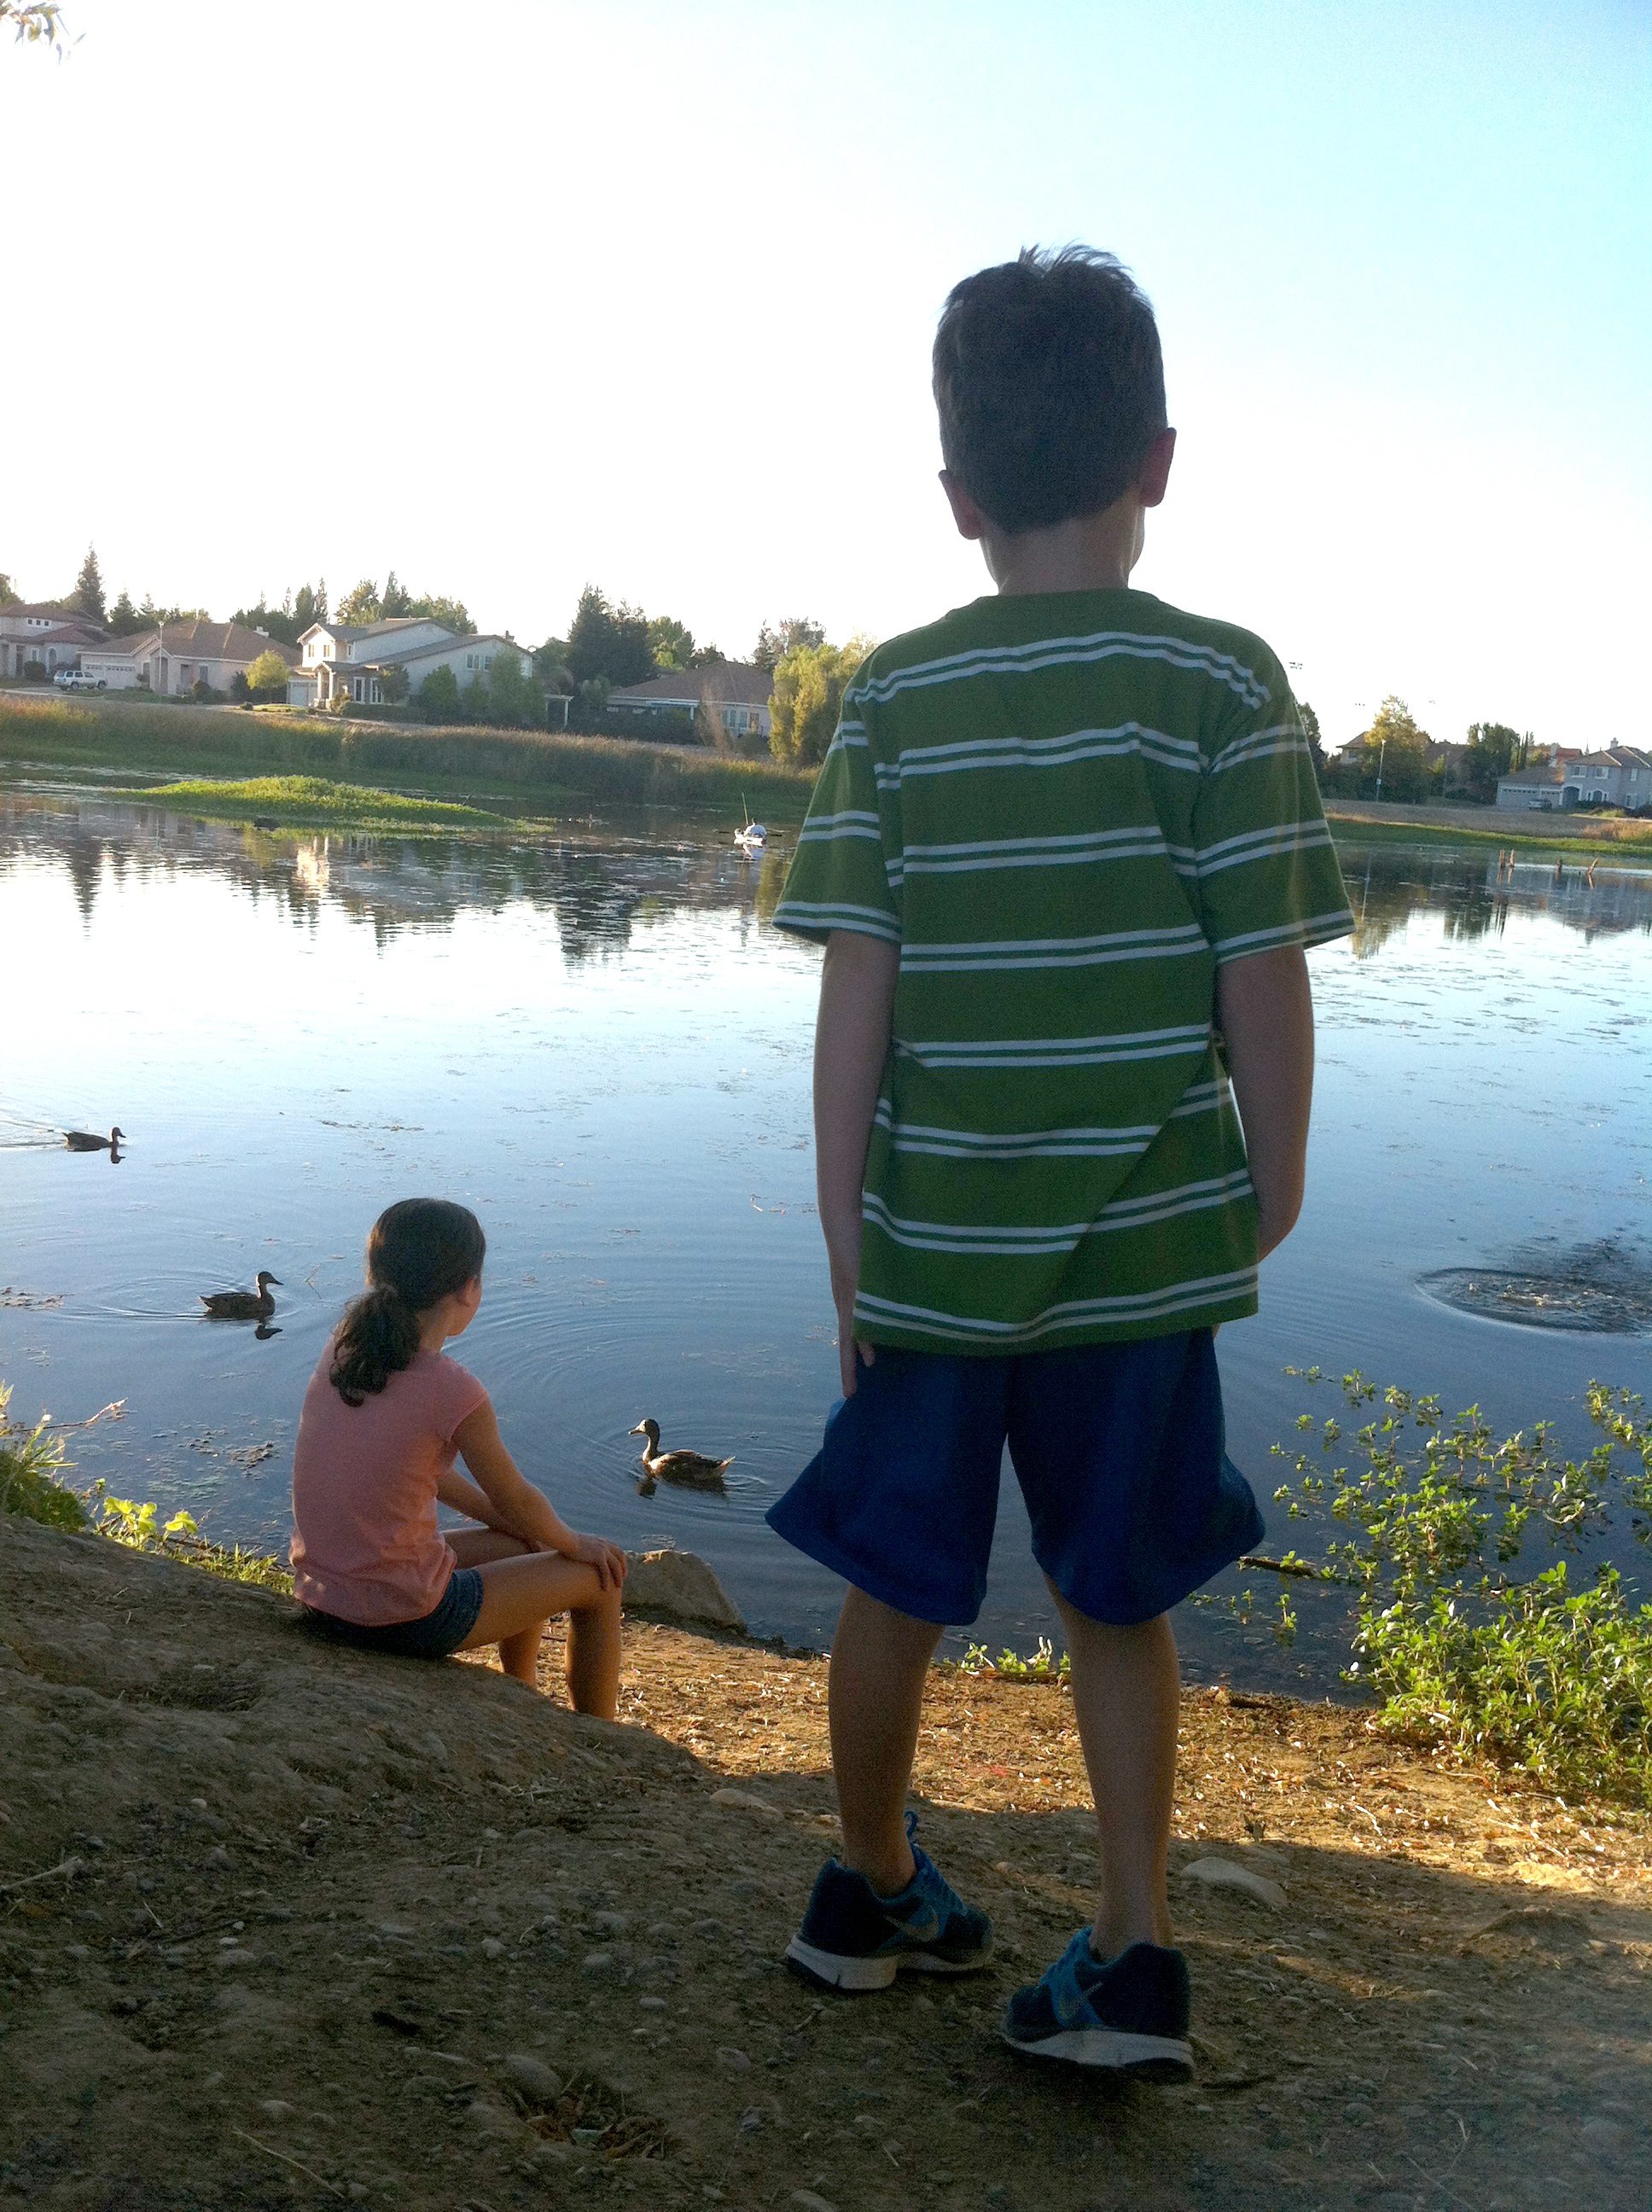
sea, water, people, girl, boy, vacation, pond, thinking, young, season, kids, ducks, image, siblings, human positions